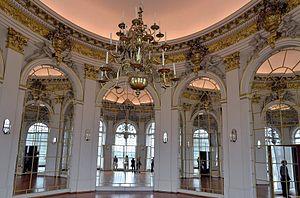
Salon des miroirs du château de Charlottenburg, Allemagne. Cette pièce est contemporaine du Grand Cabinet Ovale, et similaire dans son plan ovale, son volume, ainsi que dans l'emploi systématique des miroirs.
Le château de Meudon, dit château royal de Meudon, palais impérial de Meudon ou Domaine national de Meudon, est un château français situé à Meudon, dans le département des Hauts-de-Seine. Il est notamment la résidence de la duchesse d'Étampes, du cardinal de Lorraine, d'Abel Servien, de Louvois ainsi que de Monseigneur, dit le Grand Dauphin, qui lui adjoint en annexe le château de Chaville. Incendié en 1795 et en 1871, le Château-Neuf, dont la démolition est un temps envisagée, est conservé pour sa majeure partie. Il est transformé à partir de 1878 en observatoire servant de réceptacle à une lunette astronomique, avant d'être rattaché à l'Observatoire de Paris en 1927.